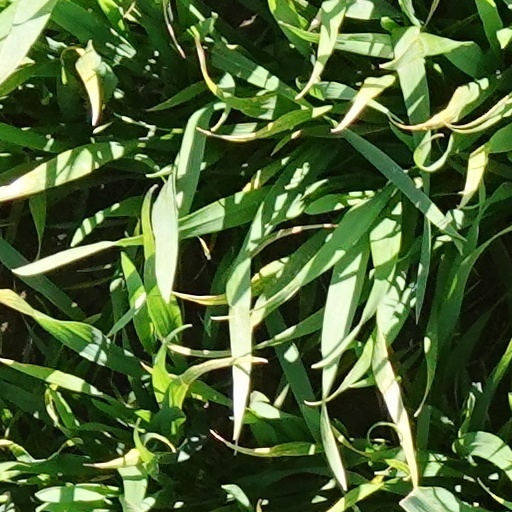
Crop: wheat